Trogkofel Formation

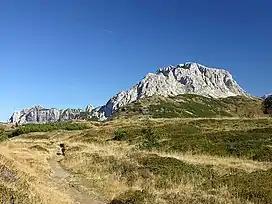
Trogkofel, namesake of the formation

The Trogkofel Formation is a geologic formation in Austria, Slovenia and Italy. It preserves fossils dating back to the Sakmarian to Artinskian stages of the Permian period.